Rémy Cabella

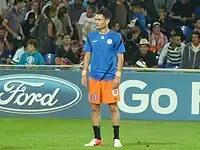
Cabella playing for Montpellier in 2012

Cabella signed a three-year professional contract with Montpellier in July 2009. He injured the cruciate ligament in his right knee during training in September and was ruled out for the season.